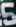
Number: 5